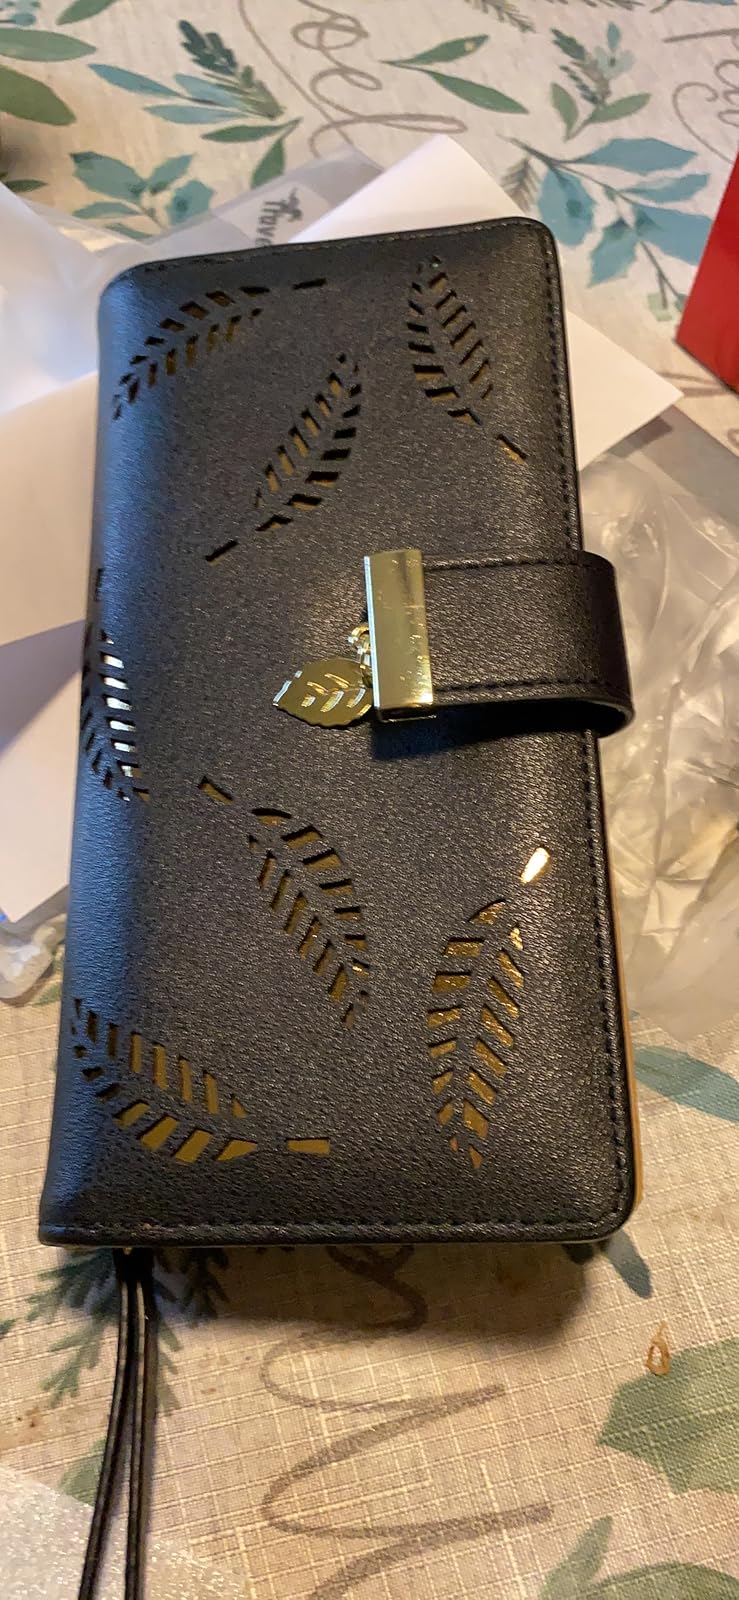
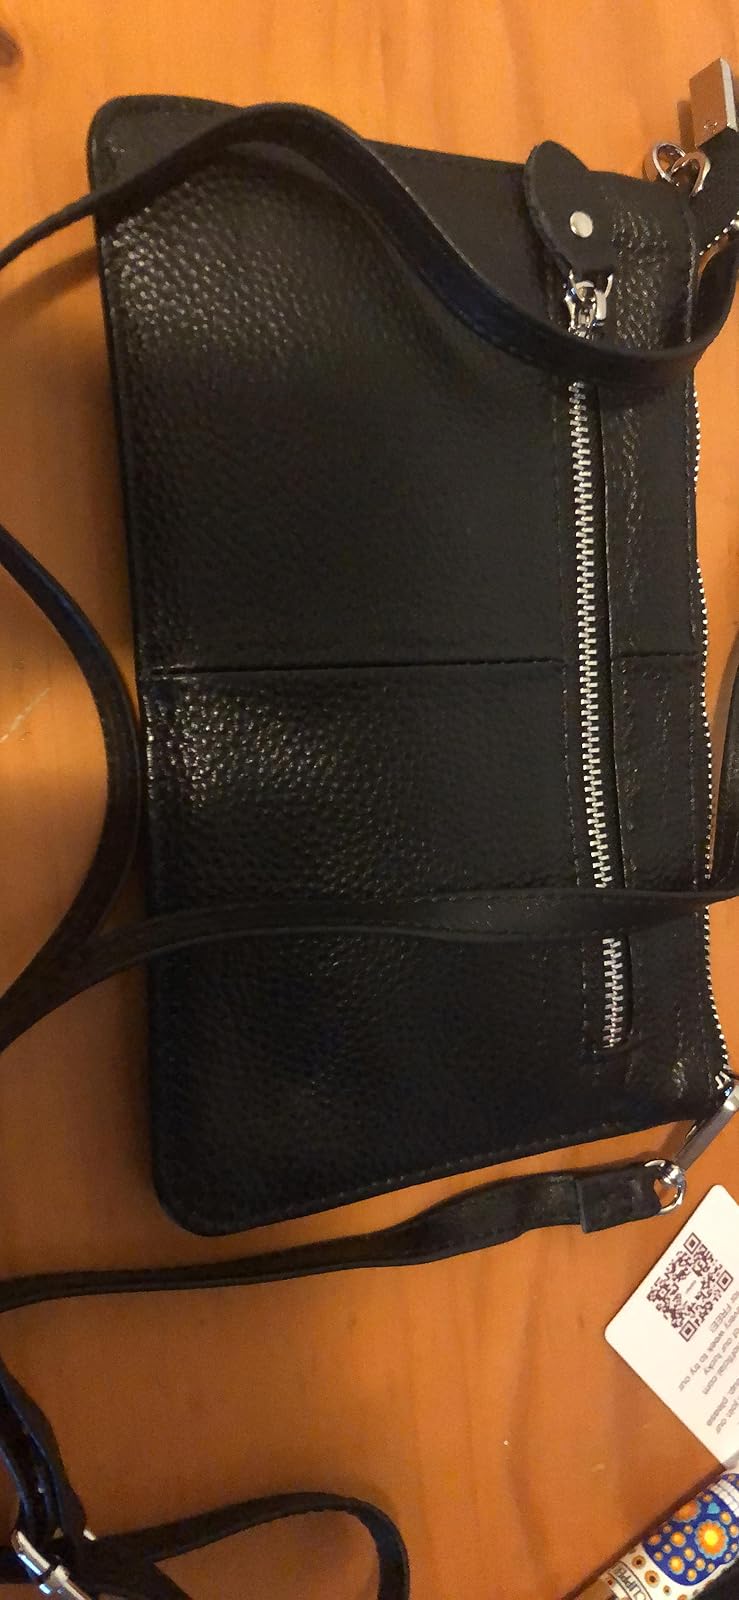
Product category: accessories_handbag
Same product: no